Pierrot le Fou

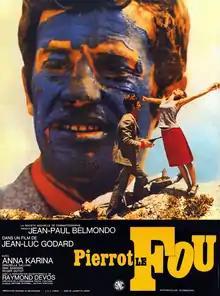
Theatrical release poster

Pierrot le Fou (French for "Pierrot the Fool") is a 1965 French New Wave romantic crime drama road film written and directed by Jean-Luc Godard, starring Jean-Paul Belmondo and Anna Karina. The film is based on the 1962 novel "Obsession" by Lionel White. It was Godard's tenth feature film, released between "Alphaville" and "Masculin, féminin". The plot follows Ferdinand, an unhappily married man, as he escapes his boring society and travels from Paris to the Mediterranean Sea with Marianne, a young woman chased by OAS hitmen from Algeria.